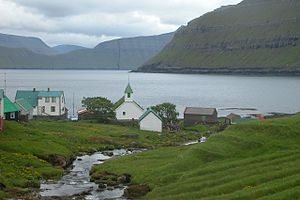
Oyndarfjørður / Galleri
Oyndarfjørður er en færøsk bygd på Eysturoy's østkyst ved fjorden med samme navn. Kommunen Oyndarfjørður bestod kun af samme bygd. Den 1. januar 2005 blev kommunen sammenlagt med Runavík kommune.